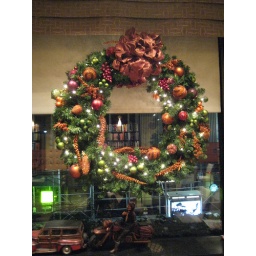
wreath in the second floor sitting room